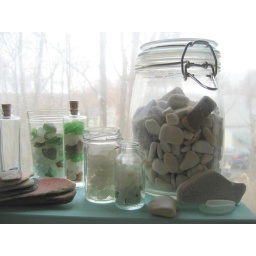
Tiny sea glass and sea pottery. Love finding different shards of pottery. These are all white and brownish in color